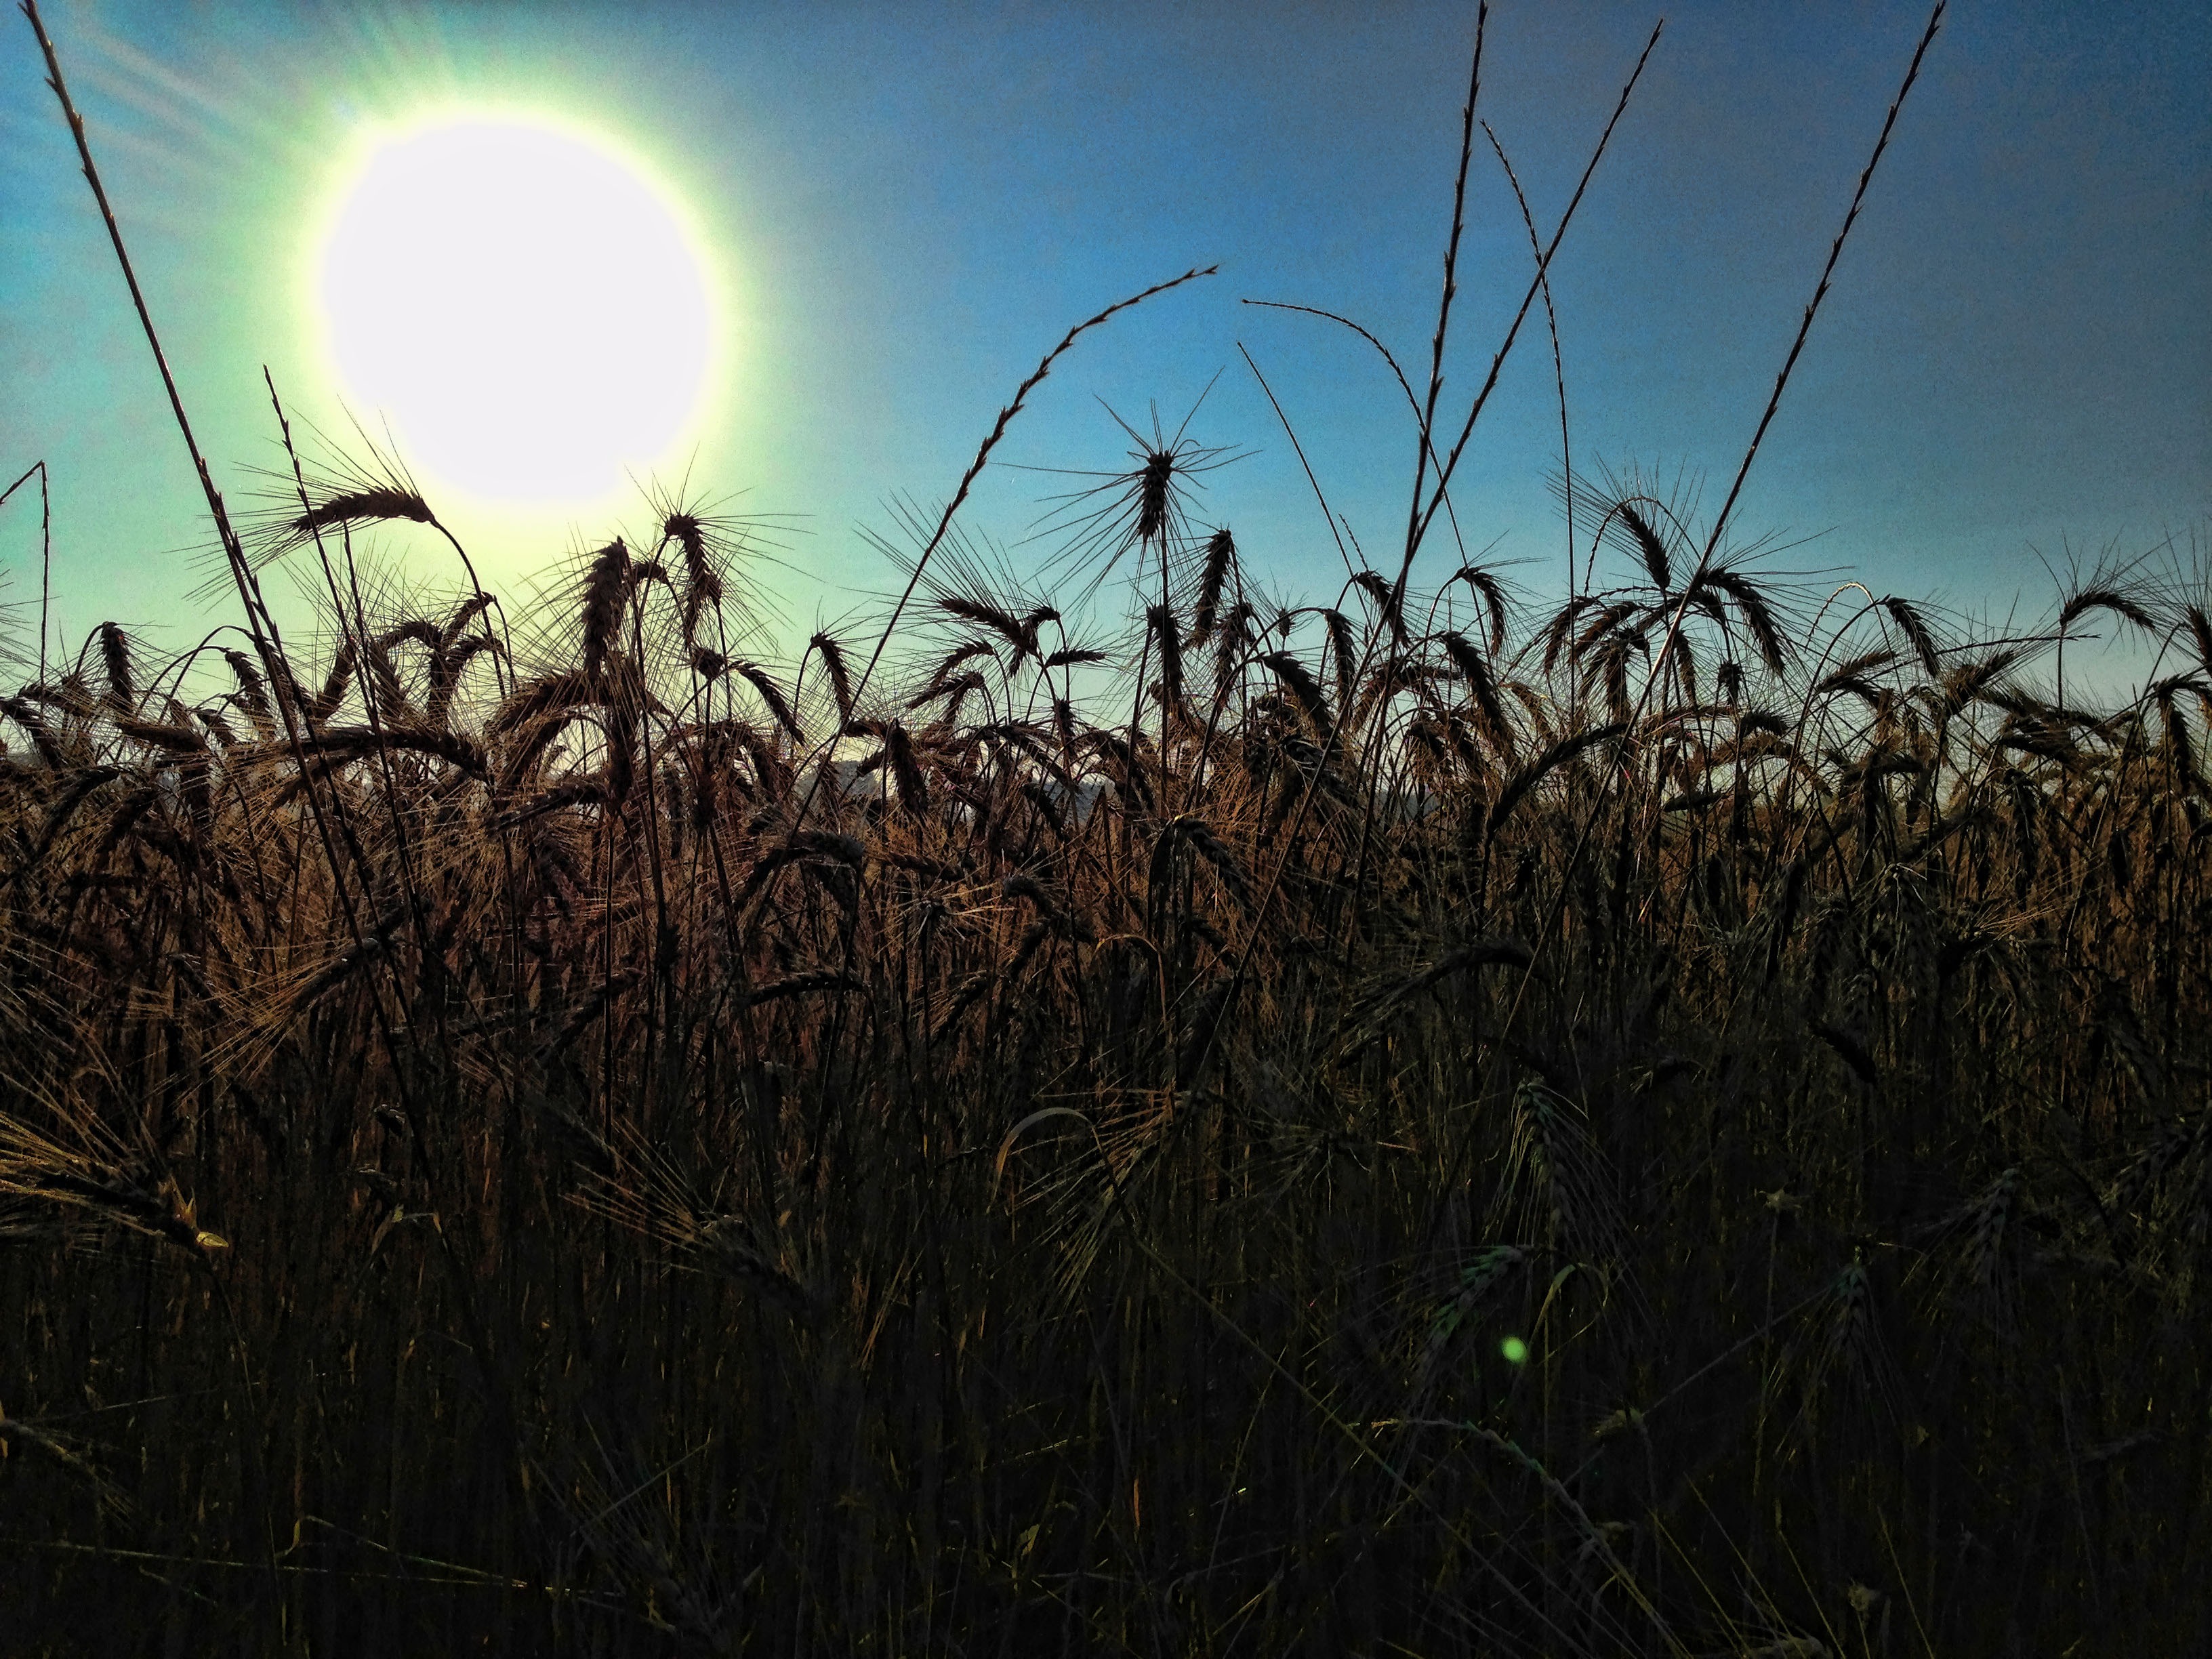
landscape, nature, grass, horizon, silhouette, light, cloud, sky, sun, sunrise, sunset, field, night, meadow, wheat, sunlight, morning, flower, wind, evening, soil, crops, sunbeam, grass family